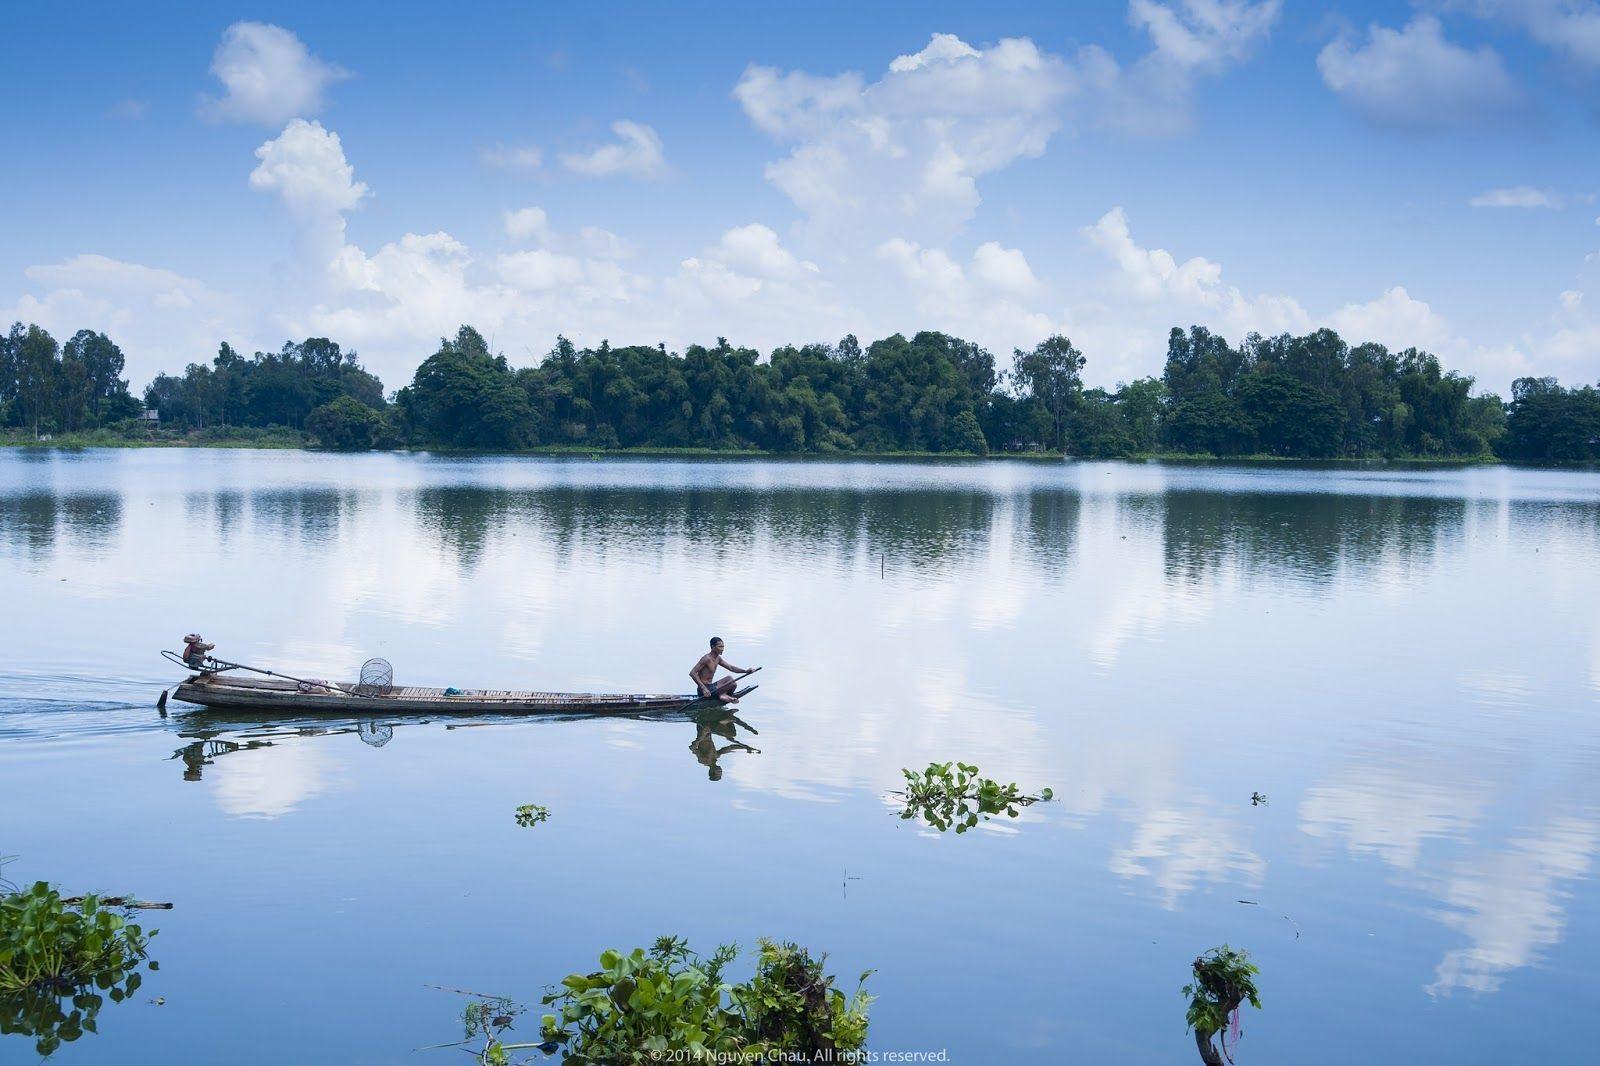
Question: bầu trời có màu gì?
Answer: bầu trời có màu xanh dương